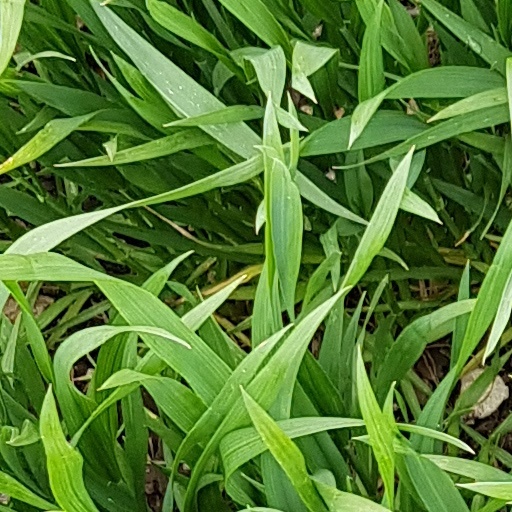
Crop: wheat